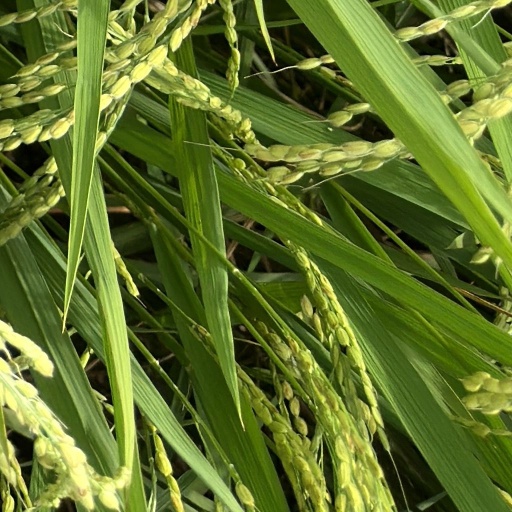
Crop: rice